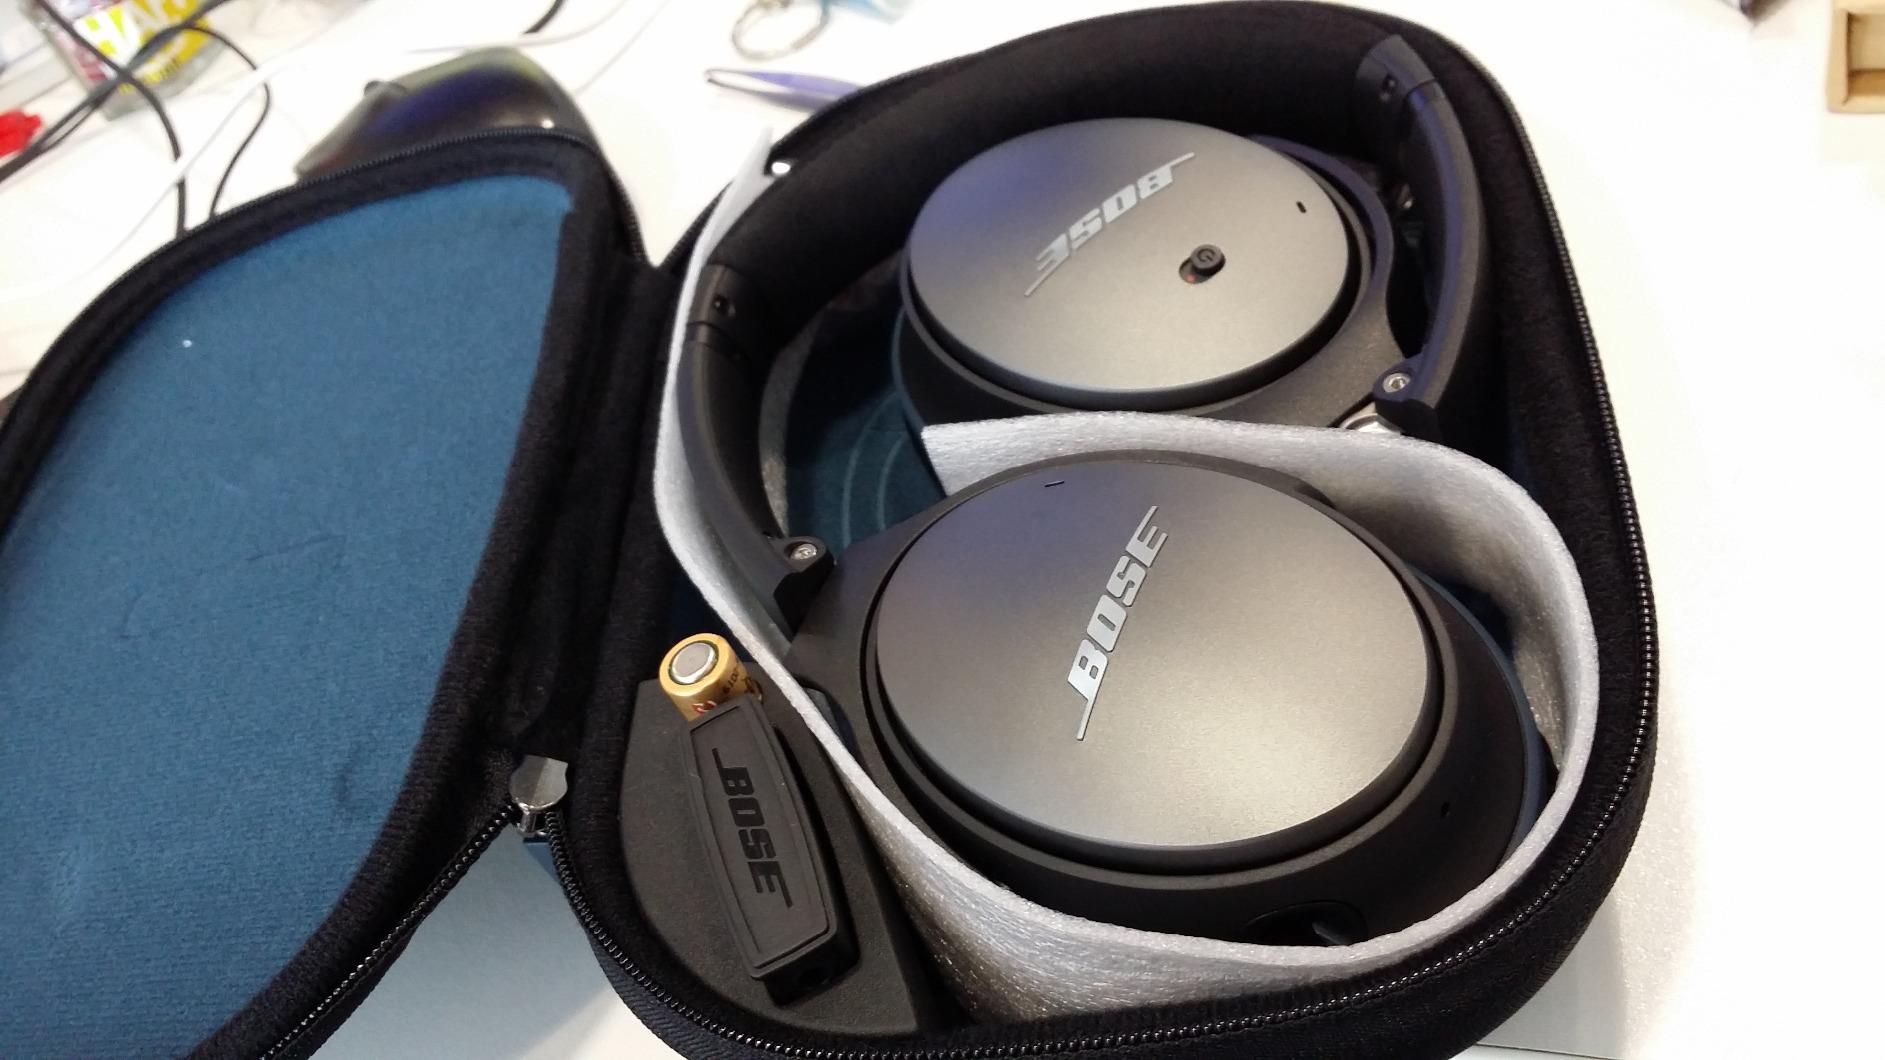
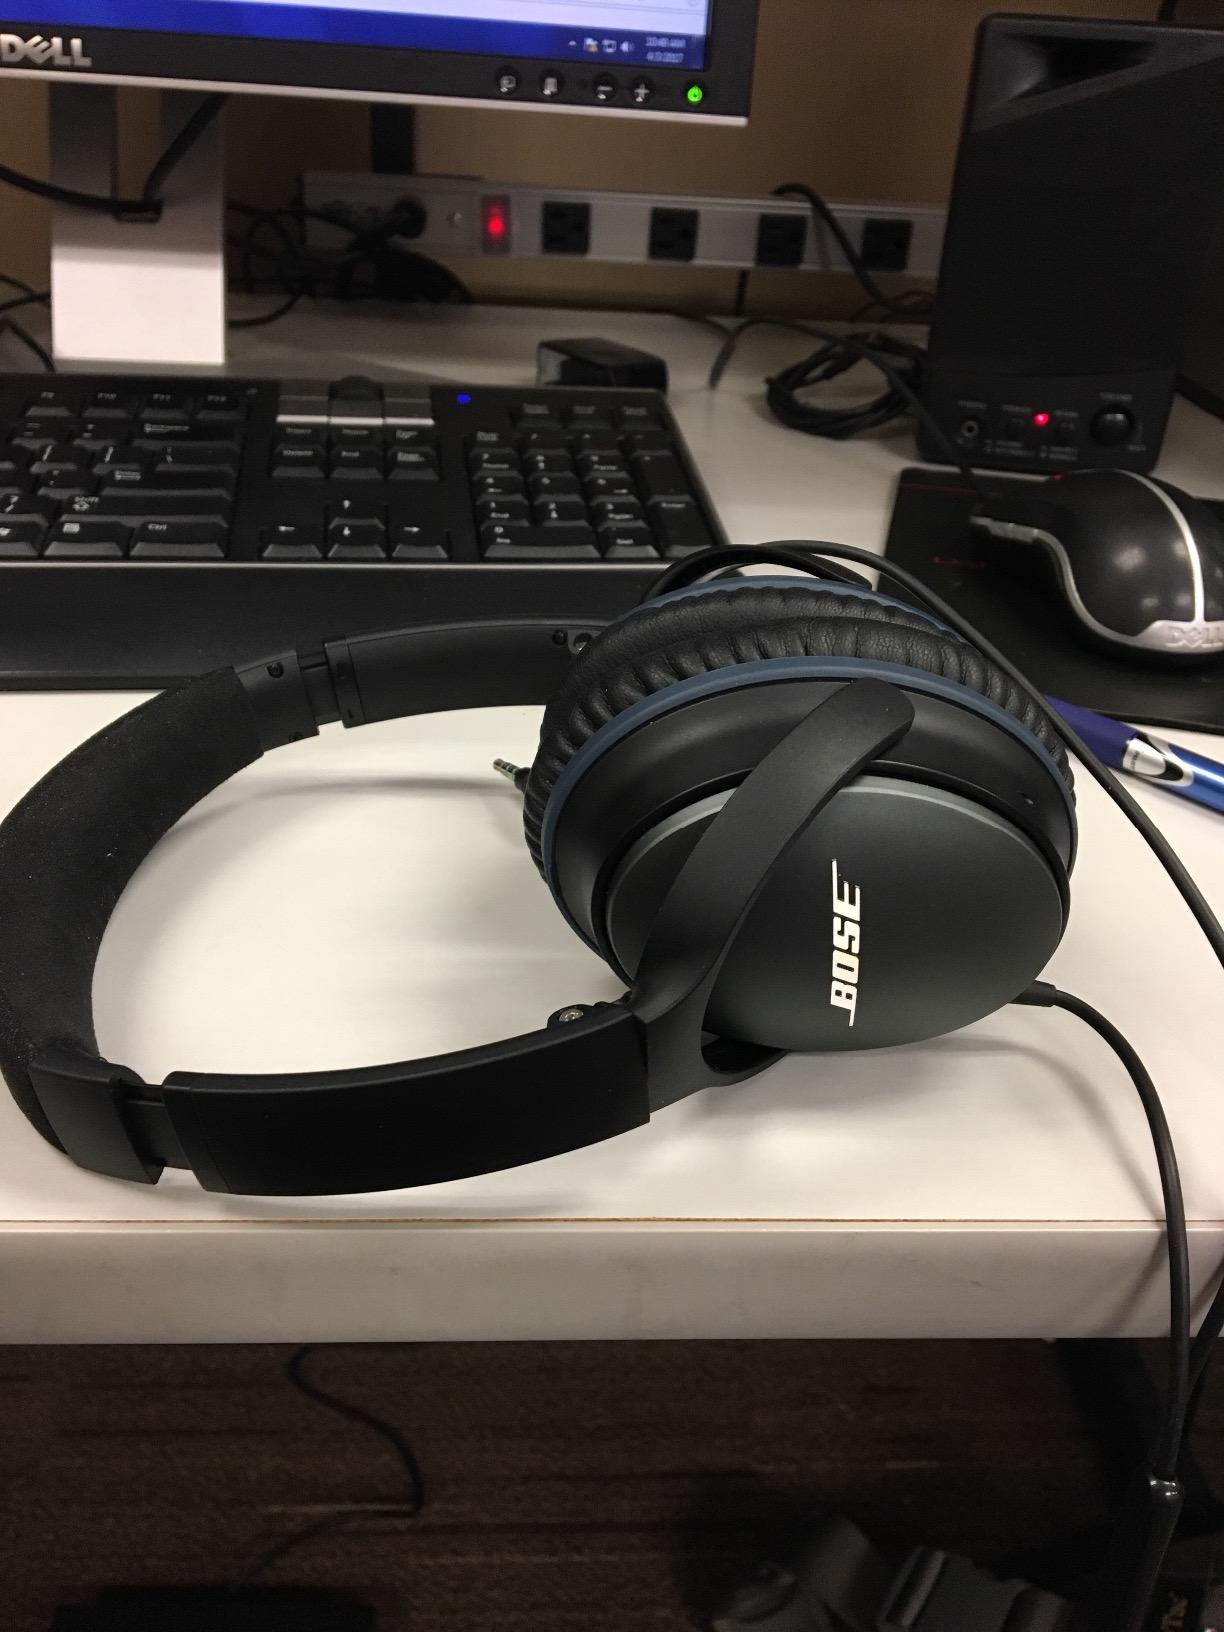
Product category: headphones
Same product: yes